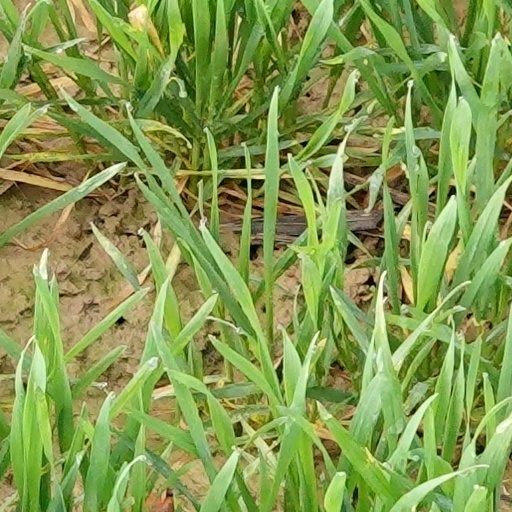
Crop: wheat